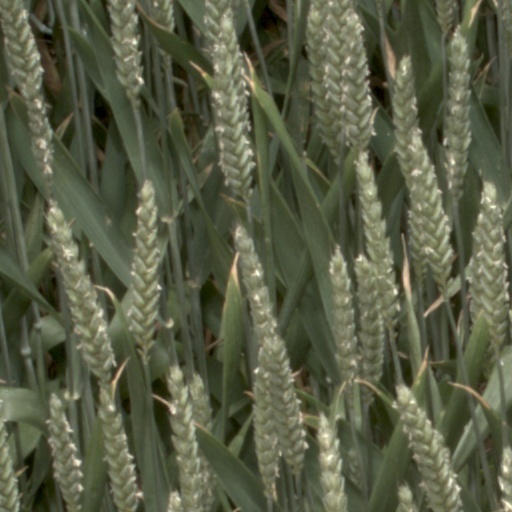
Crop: wheat